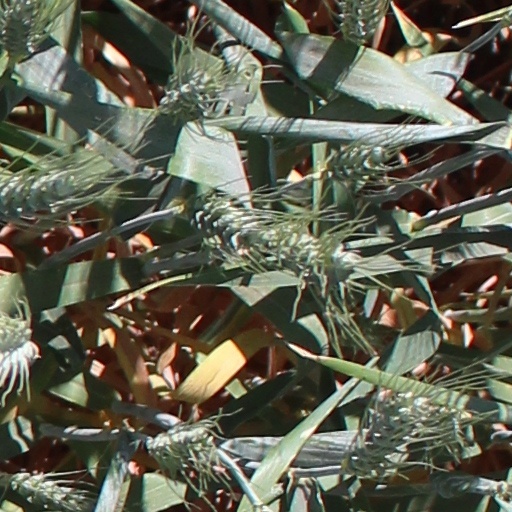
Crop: wheat